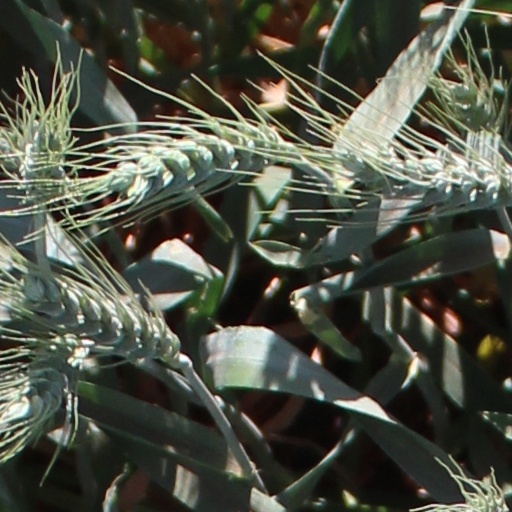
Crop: wheat